The Kinks' 1965 US tour

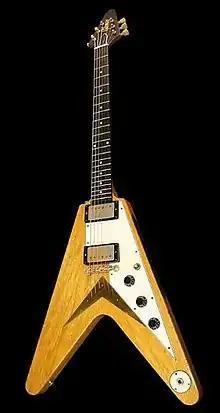
Dave Davies bought a Gibson Flying V while on tour, after his custom black Guild guitar was lost in LosAngeles.

From 10 to 14February 1965, while returning to Britain from the first leg of their world tour, the Kinks visited the US for the first time. The original plan had the band appearing on two musical variety programmes – "Hullabaloo" in New York and "Shindig!" in Los Angeles – along with two concert dates, but only the "Hullabaloo" appearance went ahead. When the band appeared on the programme, they angered trade union officials by initially refusing to sign paperwork with the American Federation of Television and Radio Artists (AFTRA), the US performers' union. Joining the union was a requirement of the Kinks' appearance, but the band were not convinced that it was necessary. Two weeks after the band's visit, their US label Reprise Records issued "Tired of Waiting for You" as a single in the US. It subsequently reached number six on the "Billboard" Hot 100, making it the Kinks' third consecutive top ten single in the US. To capitalise on the nationwide publicity the band were experiencing, Reprise rushed out a second album in lateMarch, "Kinks-Size", which peaked at number 13 in the third week of June, the same week the US tour commenced.